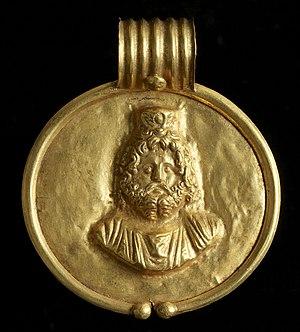
Sarapis ou Sérapis est une divinité gréco-égyptienne syncrétique introduite à l'époque hellénistique par Ptolémée Iᵉʳ, premier souverain de la dynastie lagide, afin de se faire accepter par le monde égyptien. Sarapis rassemble des traits d'Hadès, du dieu-taureau Apis et d'Osiris. Aux côtés d'Isis, il devient au IIᵉ siècle de notre ère, l'une des divinités les plus vénérées du panthéon égyptien. Son culte s'étend alors à l'ensemble du bassin méditerranéen.